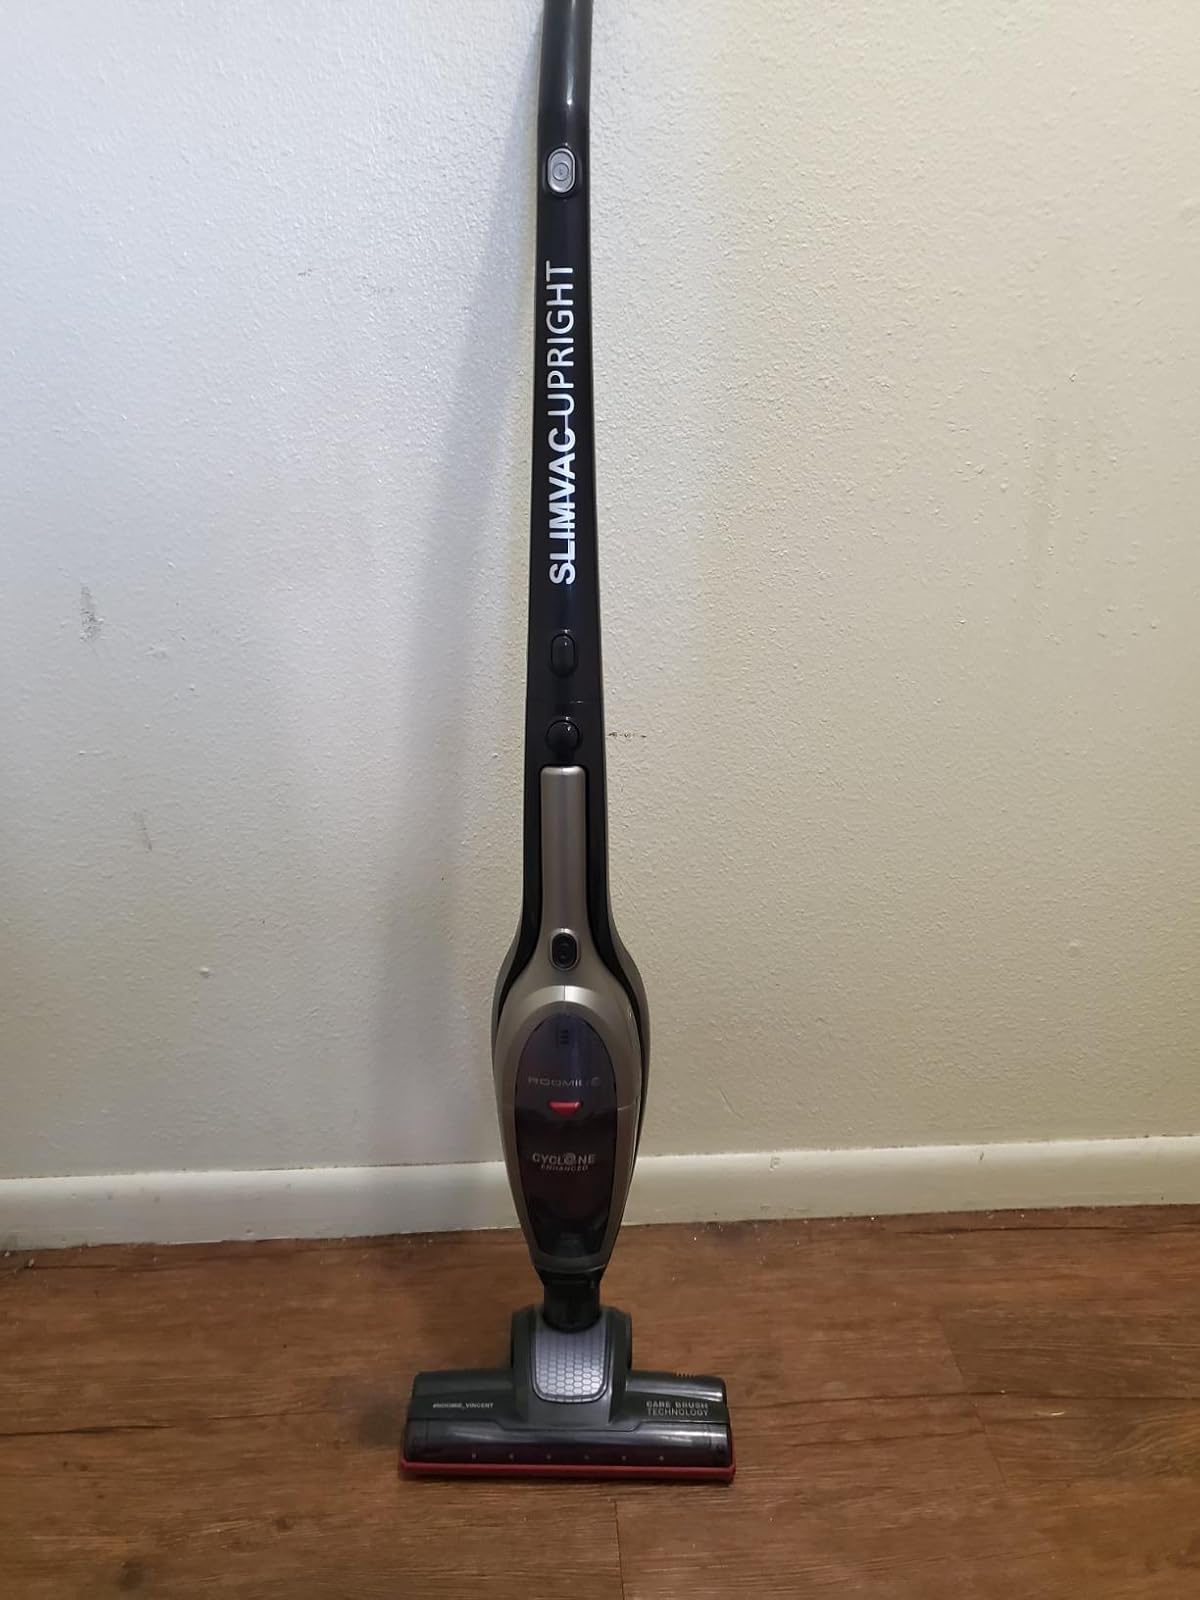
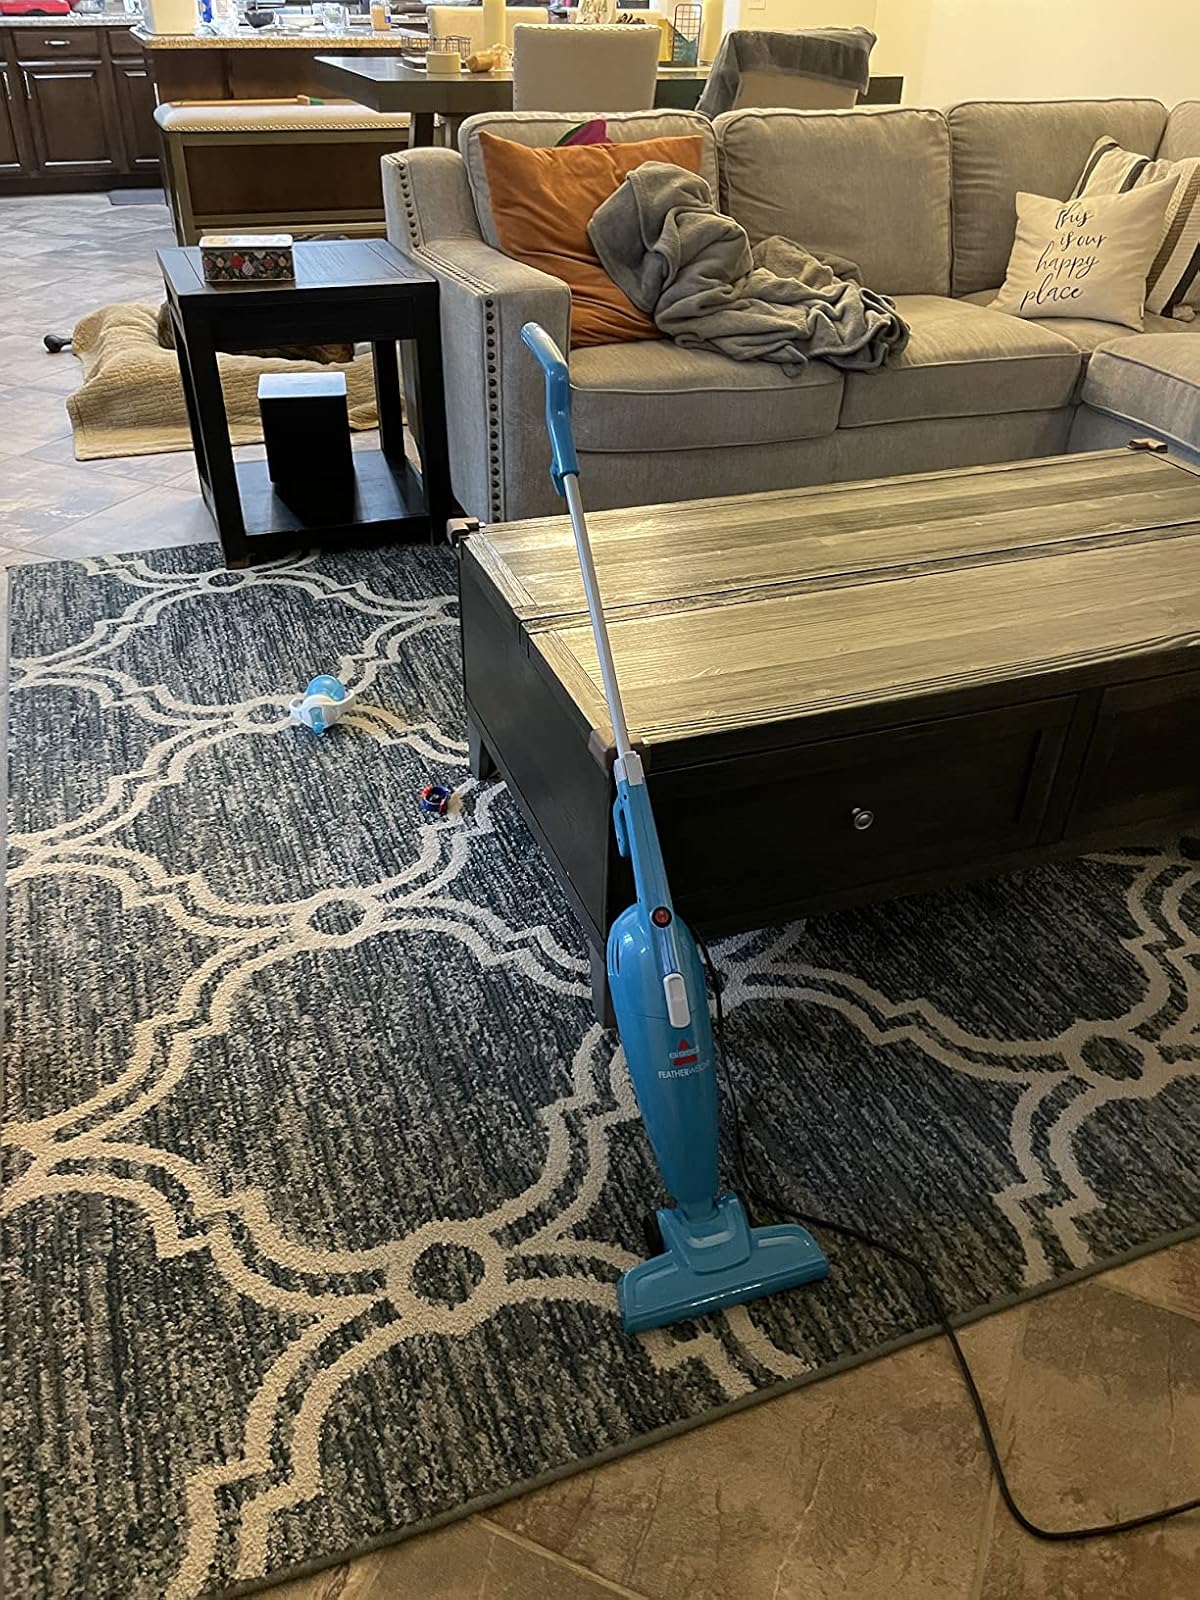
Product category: items_vacuum
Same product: no